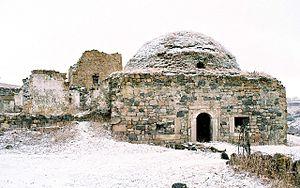
Le Prince Ivane Andronikachvili, aussi connu sous le nom de Knyaz Ivan Malkhazovitch Andronnikov, né en 1798 à Qudaghlo, mort le 19 septembre 1868 était un Général de cavalerie, l'un des héros de la Guerre du Caucase et de la Guerre de Crimée.
La municipalité d'Akhalkalaki est un district de la région Samtskhé-Djavakhétie, en Géorgie, dont la ville principale est Akhalkalaki.